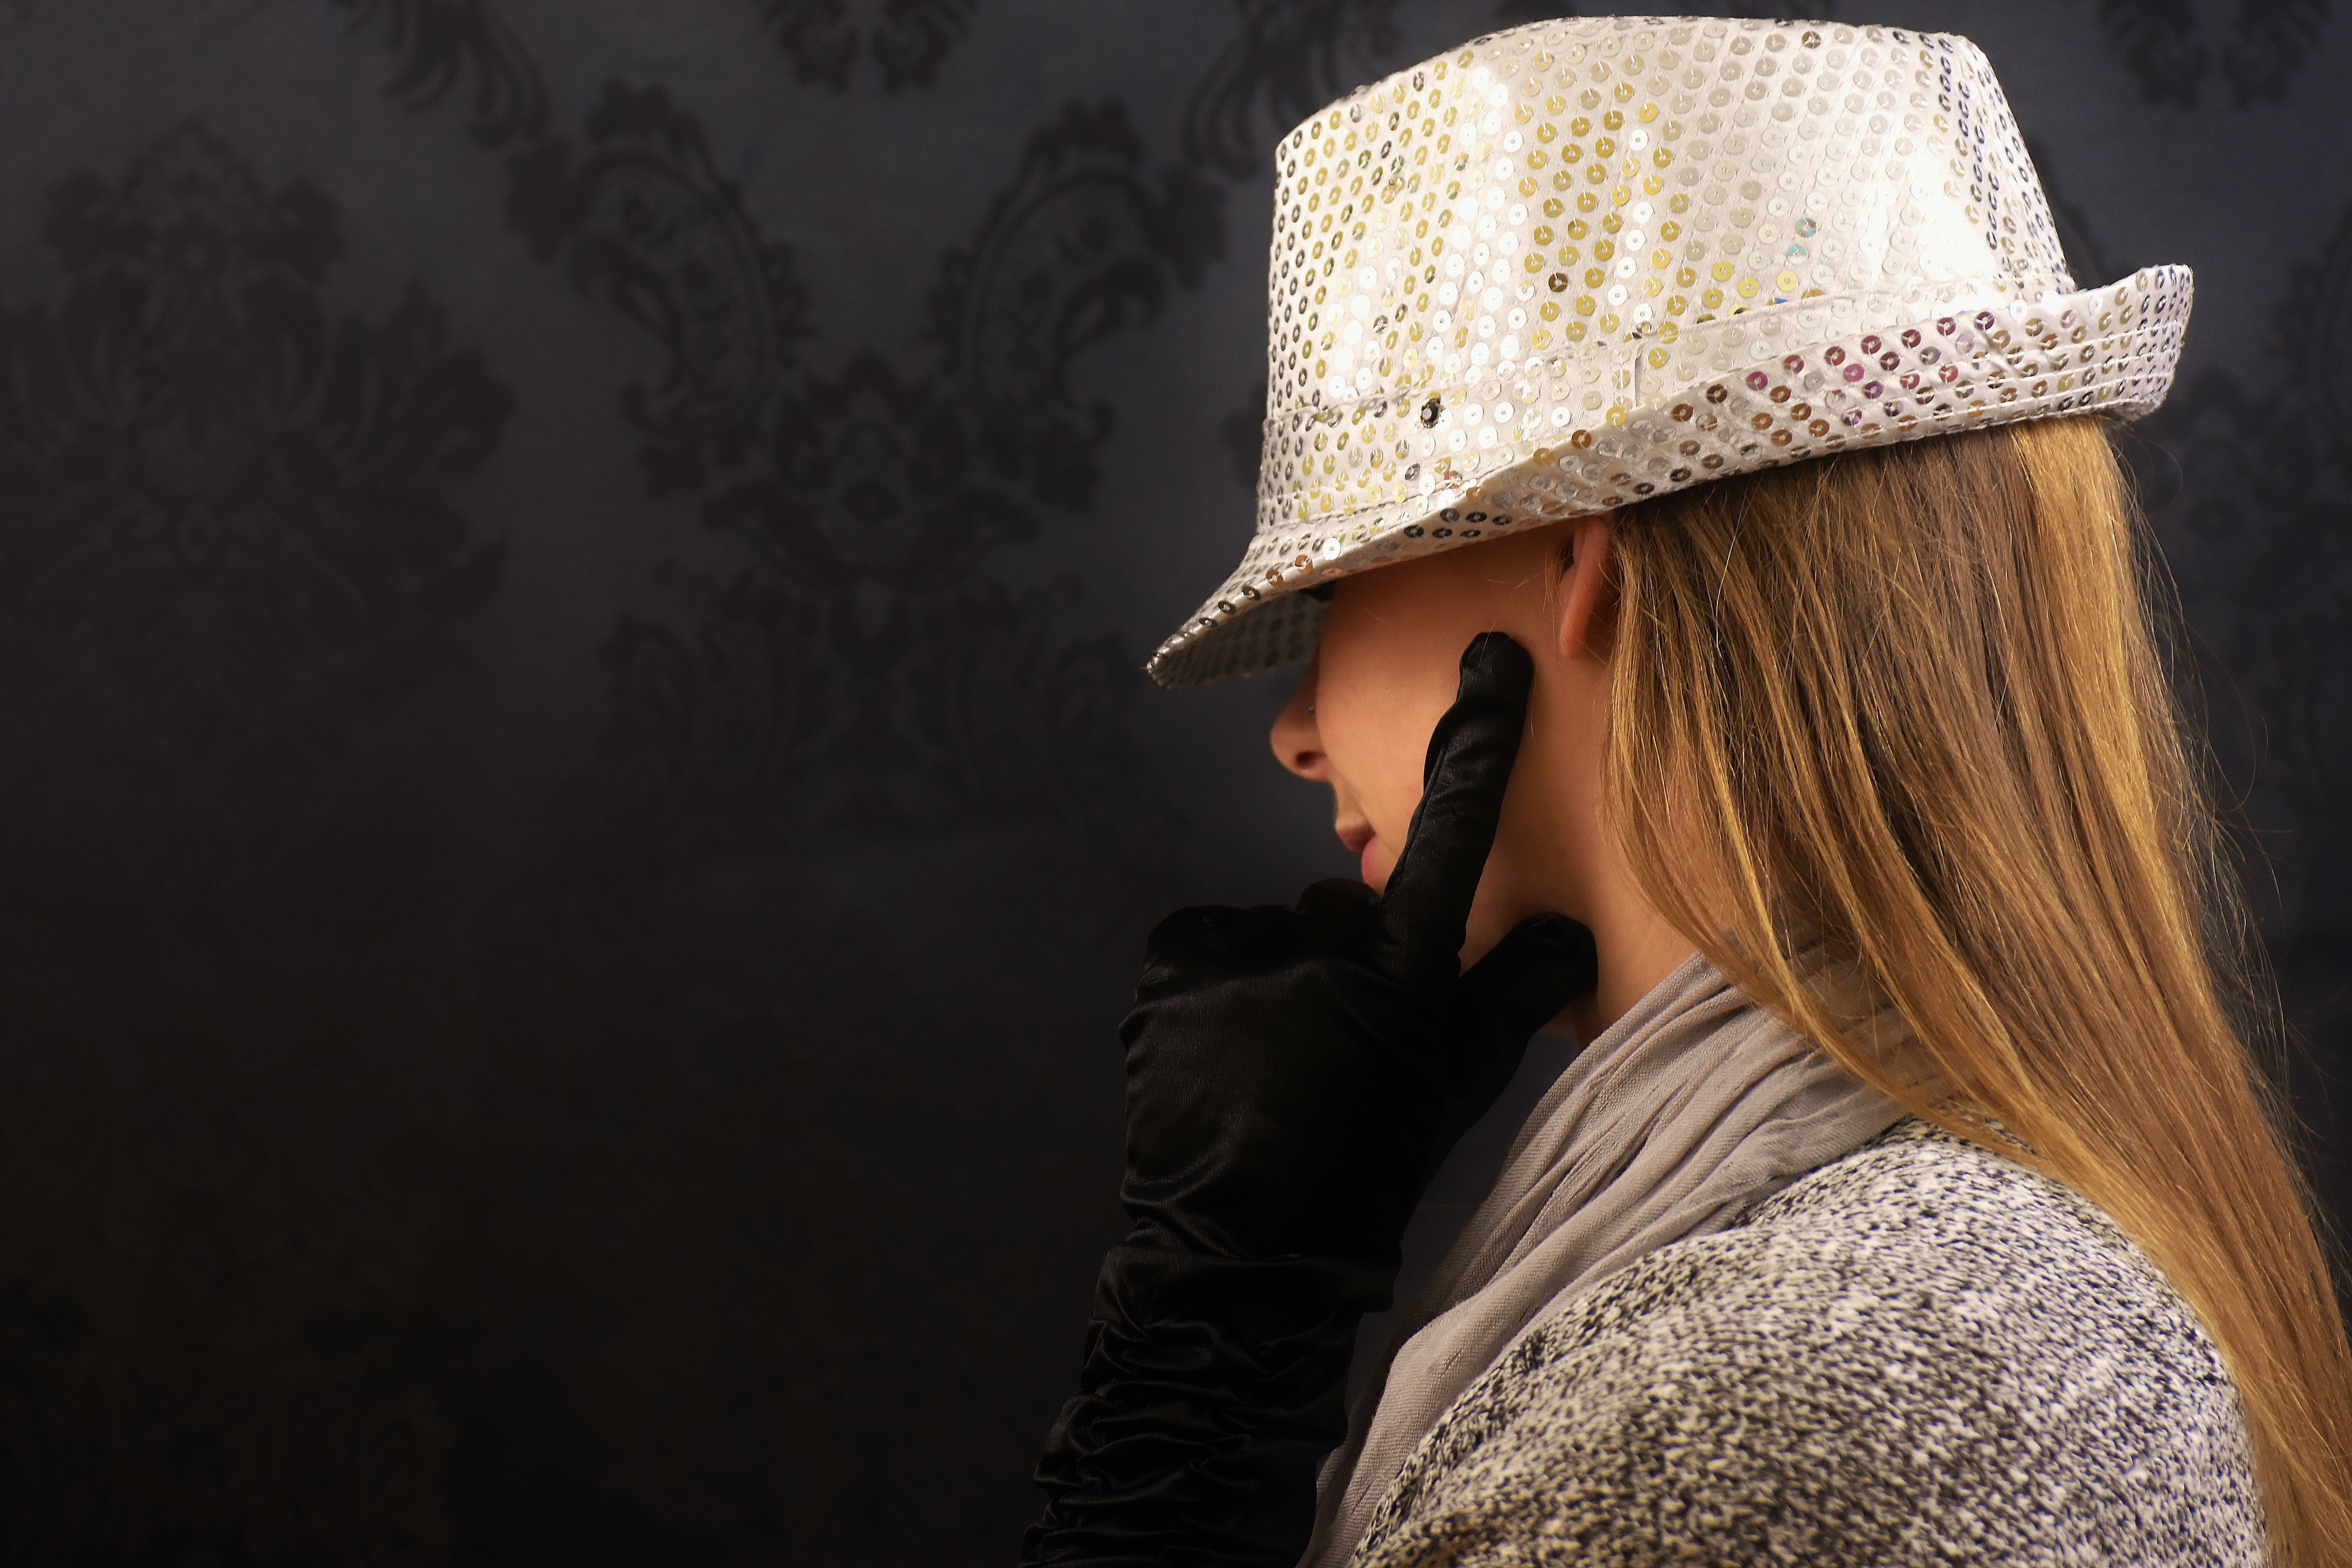
woman, hat, clothing, cap, gloves, chic, sequins, fashion accessory